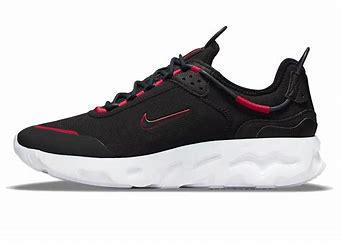
Brand: Nike
Model: React Live